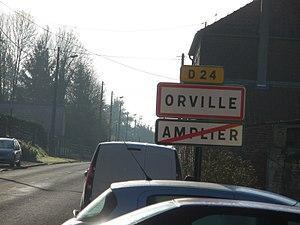
Une entrée de la commune d'Orville, Pas-de-Calais.
Orville est une commune française située dans le département du Pas-de-Calais en région Hauts-de-France.